Dog camp

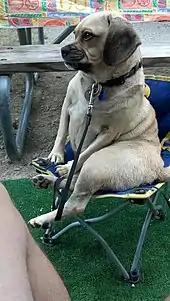
Camping dog

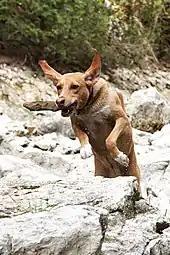
Dog camps may include leash-free exercise and play

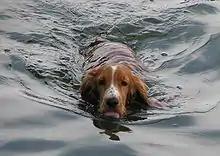
Many dog camps are located near lakes to facilitate swimming

Dog camp is a form of vacation for owners accompanied by their dogs with dog-centric activities ranging from casual recreational playtime to serious obedience or sport training. In many dog camps dogs can play and socialize throughout the day while supervised by their owners. Some of the activities at a dog camp might include running, fetching balls or frisbees, chasing other dogs, tug of war, socializing amongst playmates, and lessons.